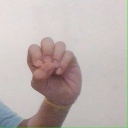
अक्षर: उ